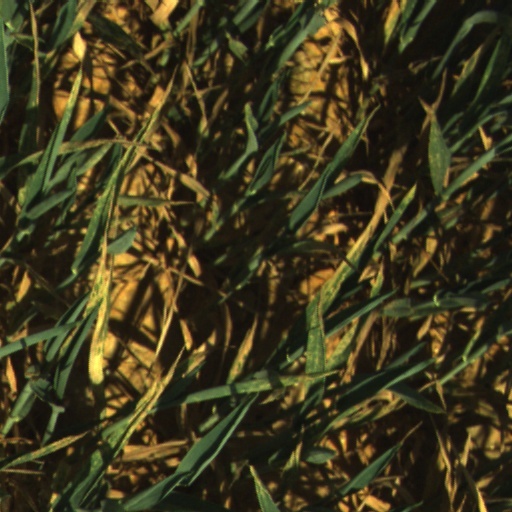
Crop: wheat